Battle of Kvistrum

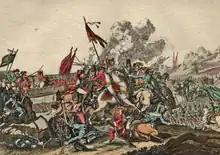
Battle of Kvistrum, as depicted in Nordischer Kriegsschauplaz

The Battle of Kvistrum or the Battle of Kvistrum bridge took place on September 29, 1788, during the Theatre War, a phase of the Russo-Swedish War (1788–90), between Sweden and the Denmark–Norway. The Swedes lost the battle and had five killed and the rest captured with 60 wounded, the Danes and Norwegians had suffered 5 killed and 16 wounded.